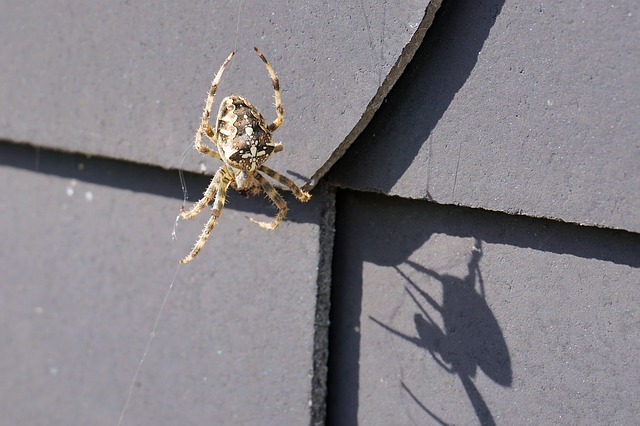
Label: spider